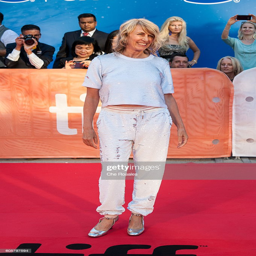
film director attends the premiere .